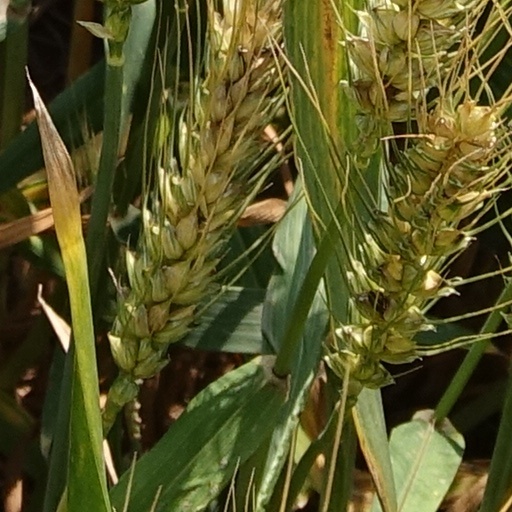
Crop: wheat